Nuuk

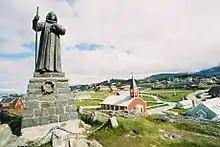
The statue of Hans Egede in Nuuk

The city proper was founded as the fort of Godt-Haab in 1728 by the royal governor Claus Paarss, when he relocated the missionary and merchant Hans Egede's earlier Hope Colony from Kangeq Island to the mainland. At that time, Greenland was formally still a Norwegian colony (until 1814) under the united Danish-Norwegian Crown, but the colony had not had any contact for over three centuries. Paarss's colonists consisted of mutinous soldiers, convicts, and prostitutes; and within the first year, most died of scurvy and other ailments. In 1733 and 1734, a smallpox epidemic killed most of the native population as well as Egede's wife. Hans Egede went back to Denmark in 1736 after 15 years in Greenland, leaving his son Poul to continue his work. Godthaab became the seat of government for the Danish colony of South Greenland, while Godhavn (modern Qeqertarsuaq) was the capital of North Greenland until 1940, when the administration was unified in Godthaab.